Castillo de San Pedro de la Roca

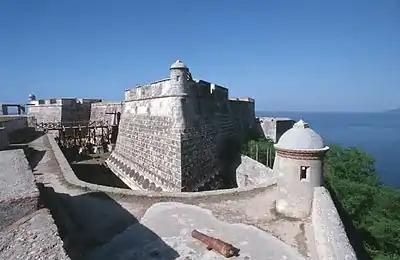
Castillo de San Pedro de la Roca

The Castillo de San Pedro de la Roca (also known by the less formal title of Castillo del Morro or as San Pedro de la Roca Castle) is a fortress on the coast of the Cuban city of Santiago de Cuba. About 6 miles (10 km) southwest of the city centre, it overlooks the bay. The fortress was declared a World Heritage Site by UNESCO in 1997, cited as the best preserved and most complete example of Spanish-American military architecture.